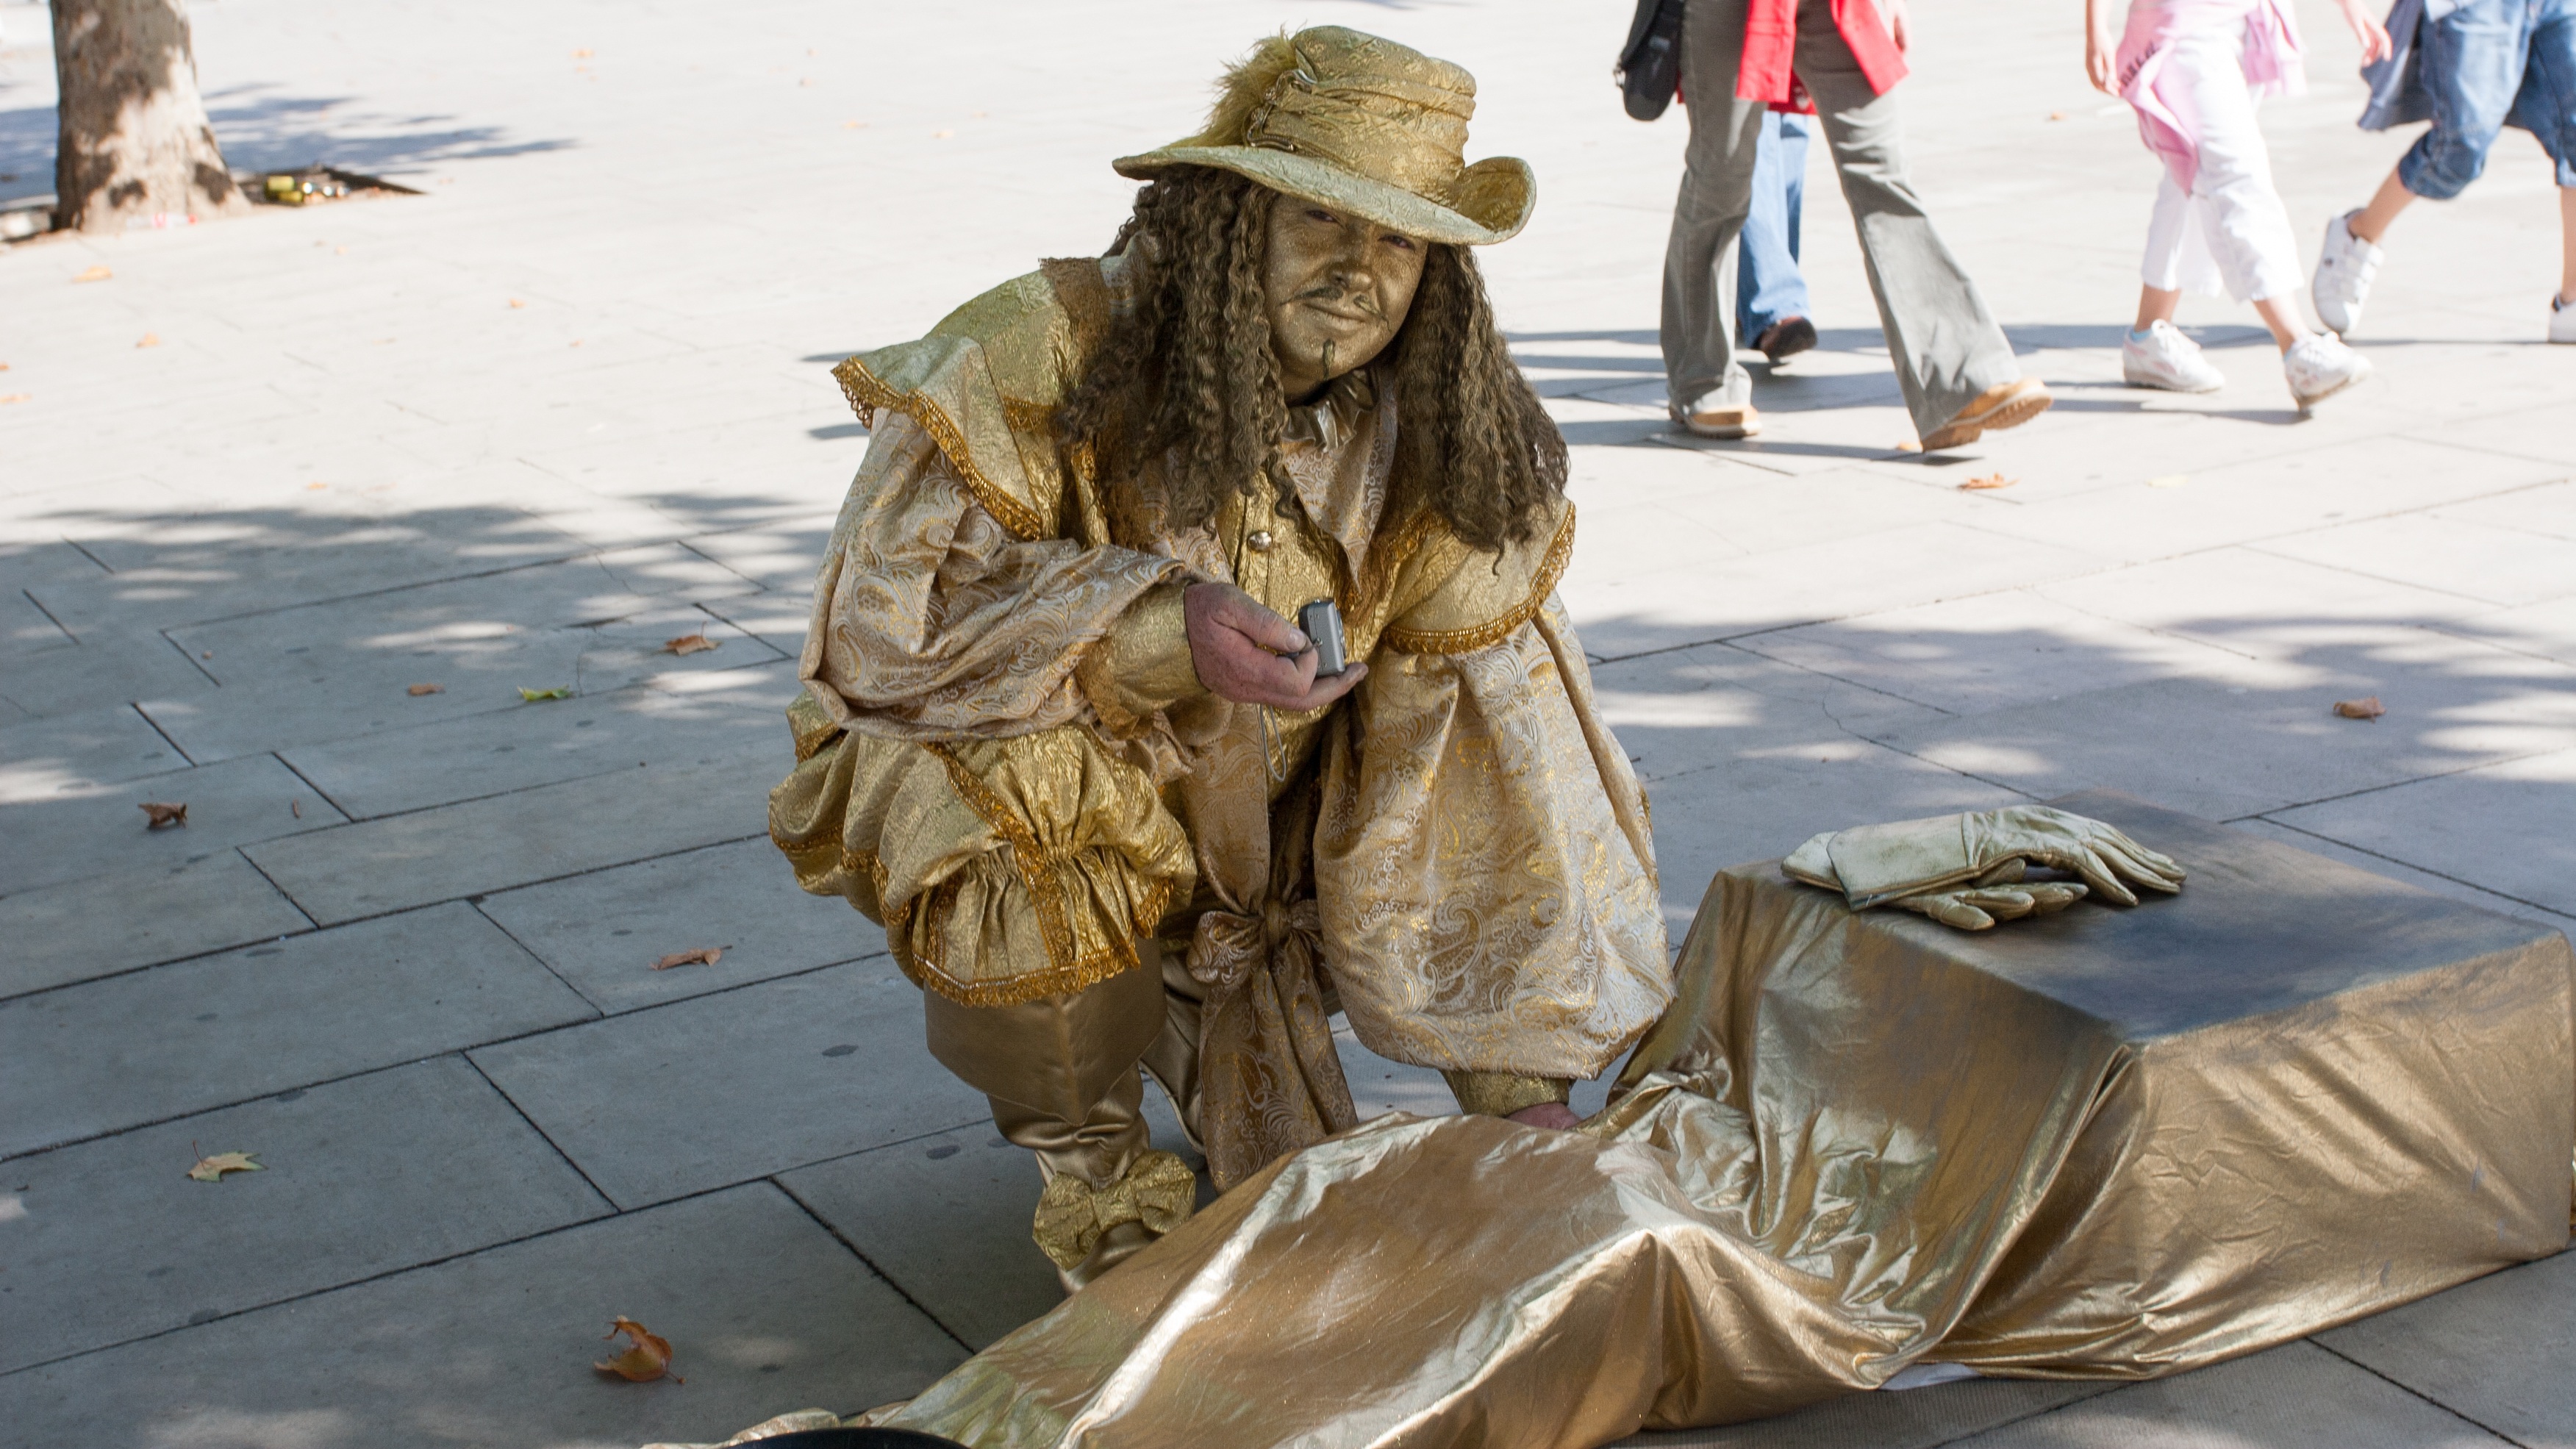
sand, monument, travel, statue, sculpture, london, art, thames embankment